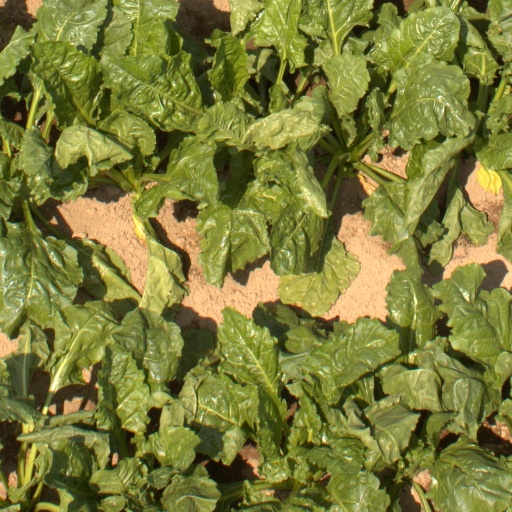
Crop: sugar beet